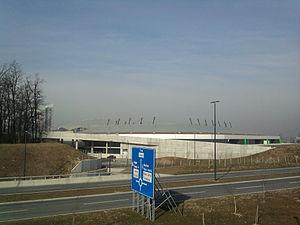
Le Parc des Sports de Stožice est un complexe multisports et de loisirs situé à Ljubljana, Slovénie, comprenant un stade, une arène couverte et un centre commercial. Le stade est essentiellement utilisé pour des matchs de football, l'arène à la fois pour le handball, le volley-ball et le basket-ball. D'autres évènements sportifs ponctuels ou culturels sont également prévus dans l'arène du Športni Park Stožice.